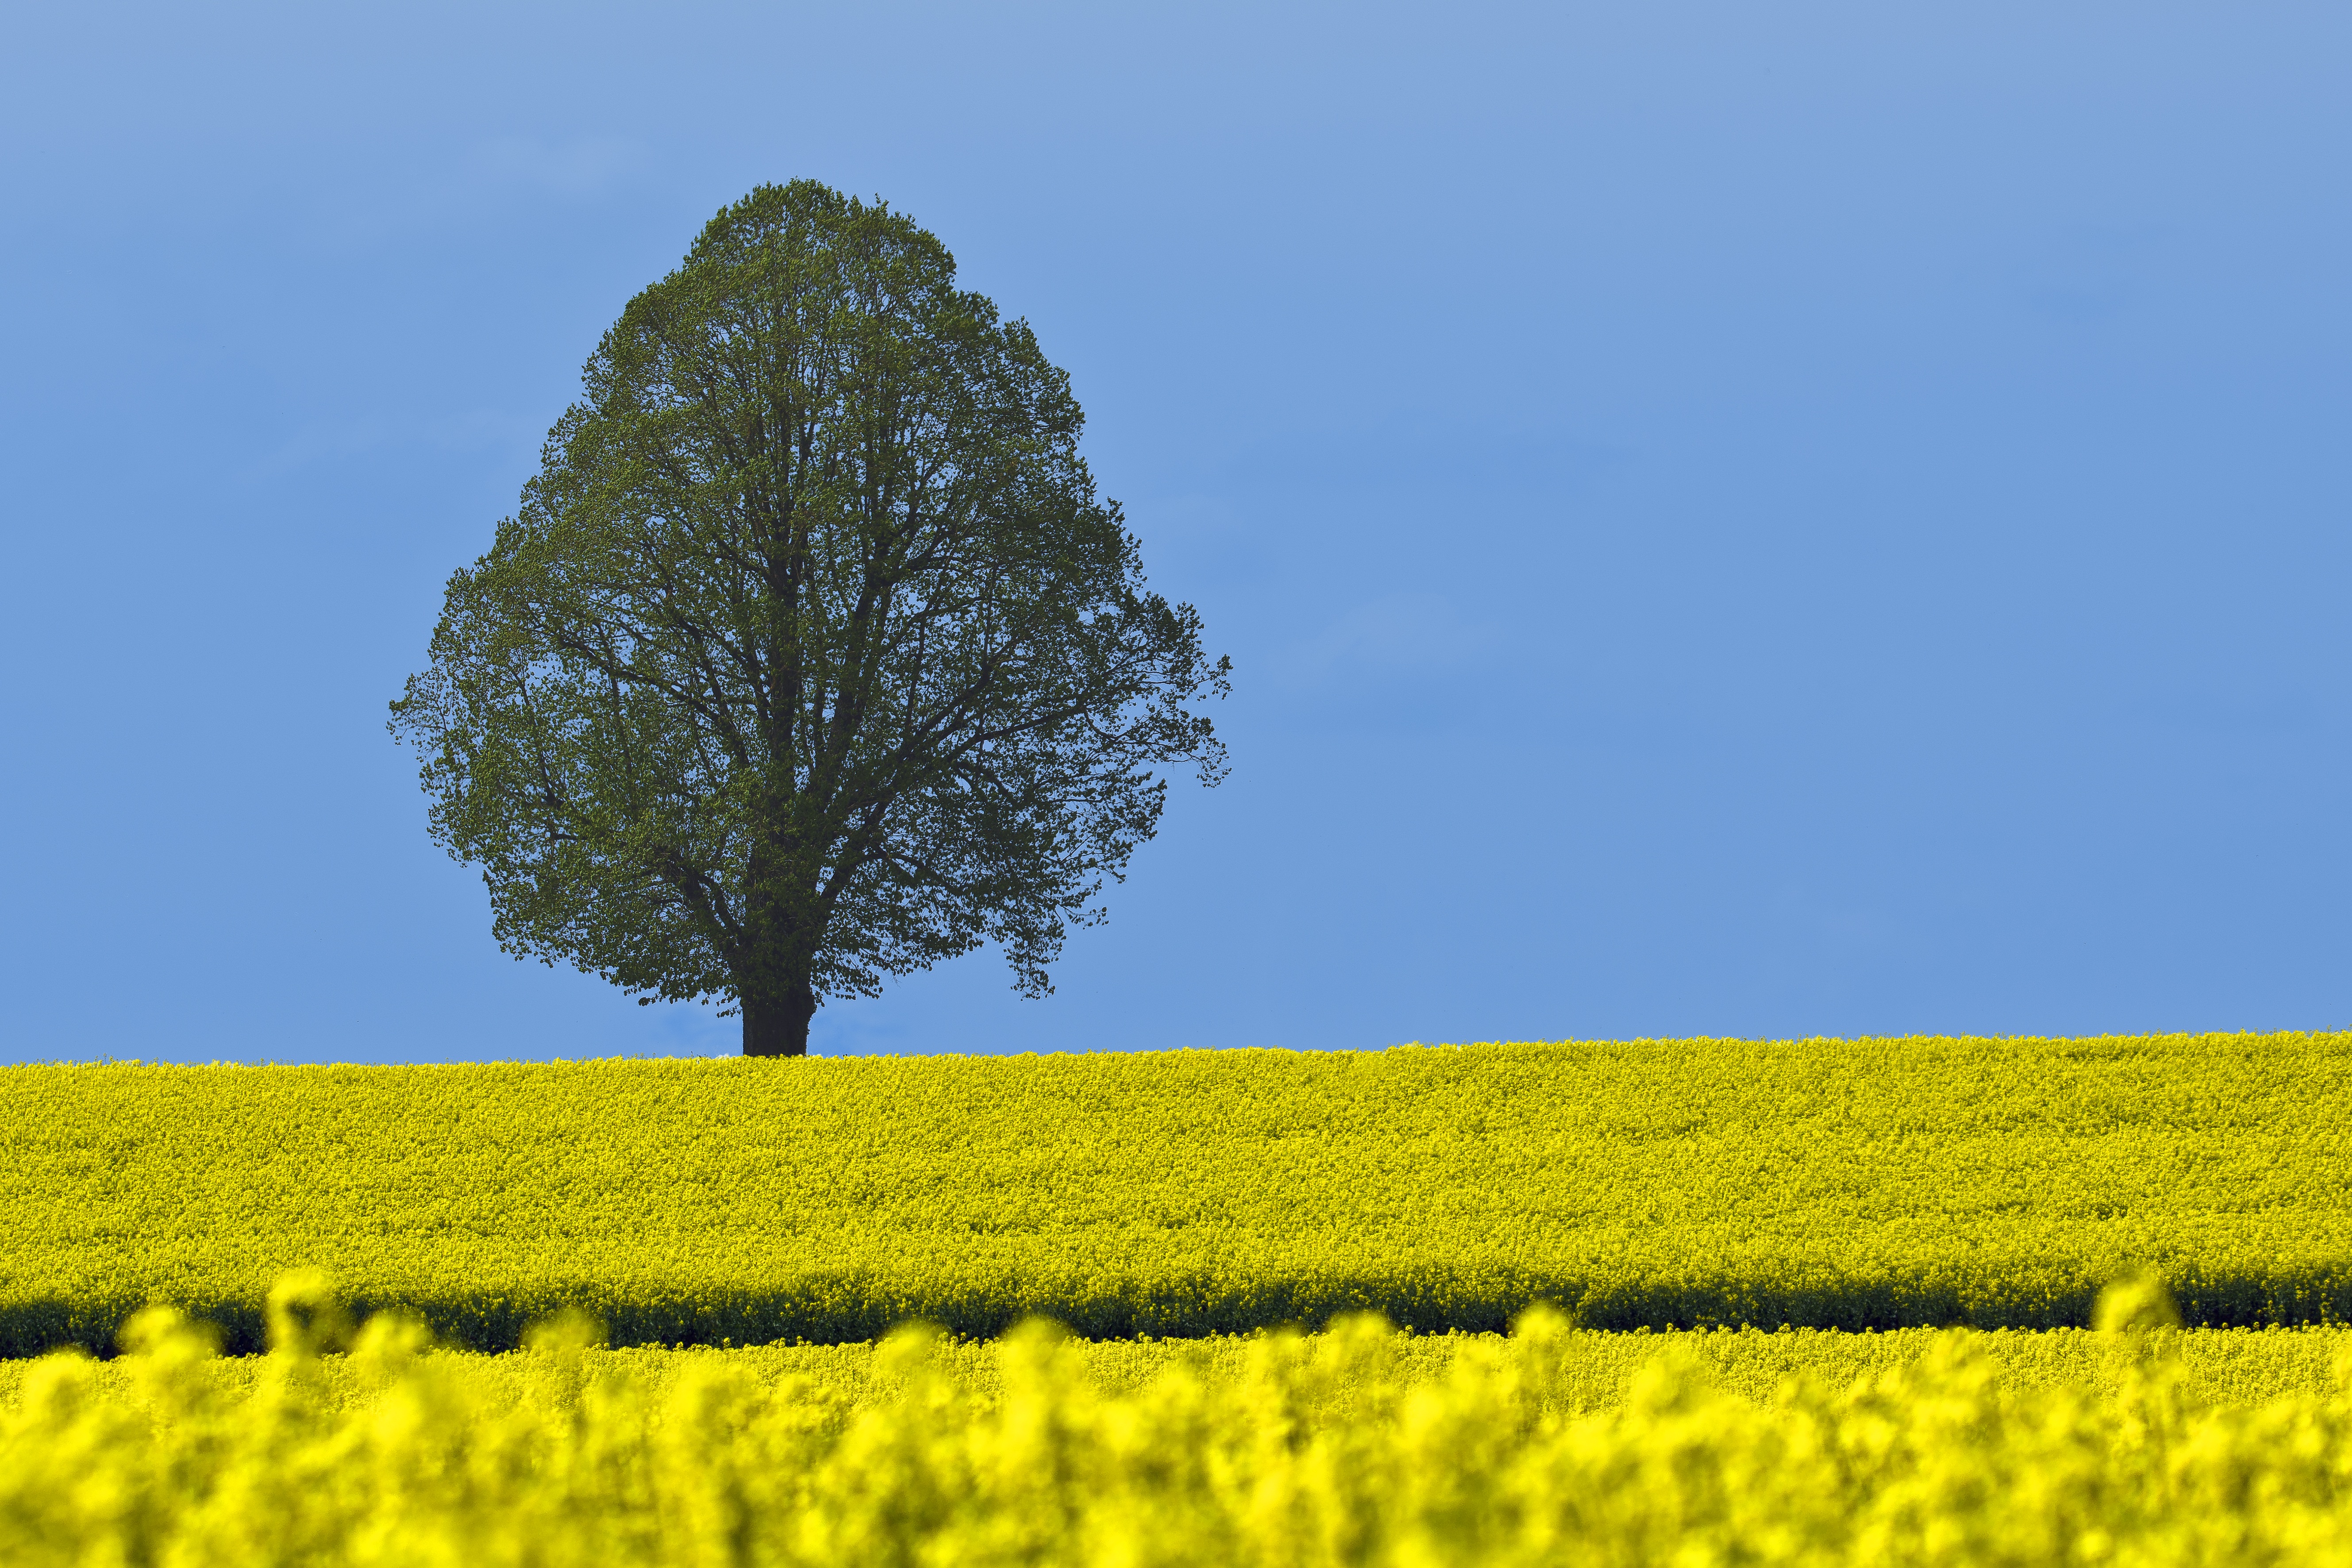
landscape, tree, nature, grass, plant, sky, field, meadow, prairie, flower, summer, food, produce, vegetable, crop, yellow, agriculture, plain, rapeseed, blue sky, grassland, canola, brassica, rural area, flowering plant, field of rapeseeds, grass family, land plant, mustard plant, mustard and cabbage family